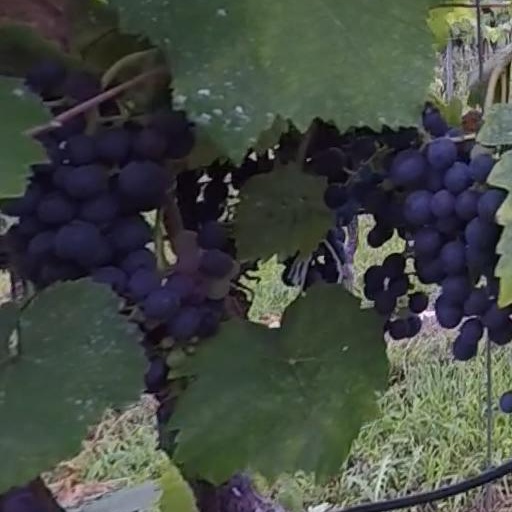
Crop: grape